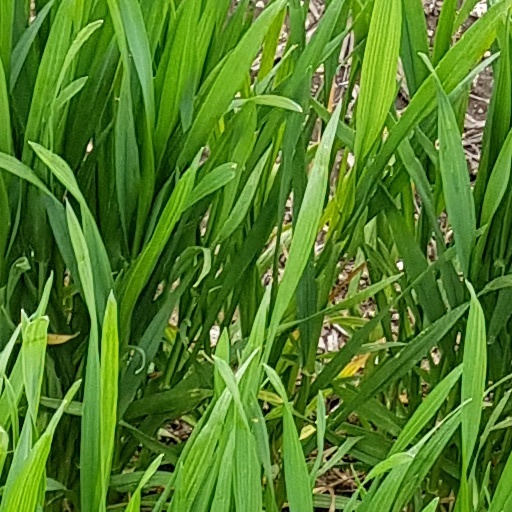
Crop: wheat